The Magic Voyage

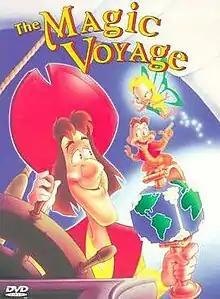
DVD cover

The Magic Voyage is a 1992 German animated musical fantasy film produced and directed by Michael Schoemann. It was released in Germany by Atlas Film on 14 February 1992. The film was later dubbed in English and released in the United States and Canada: two English dubs were actually produced. The first one was a rare English dub released by Atlas Film, while the second English dub was produced by Hemdale Film Corporation, released as "The Magic Voyage" on 23 April 1993 with a new and more well-known voice cast. The latter dub had a different music soundtrack, and both English dubs had different translations.